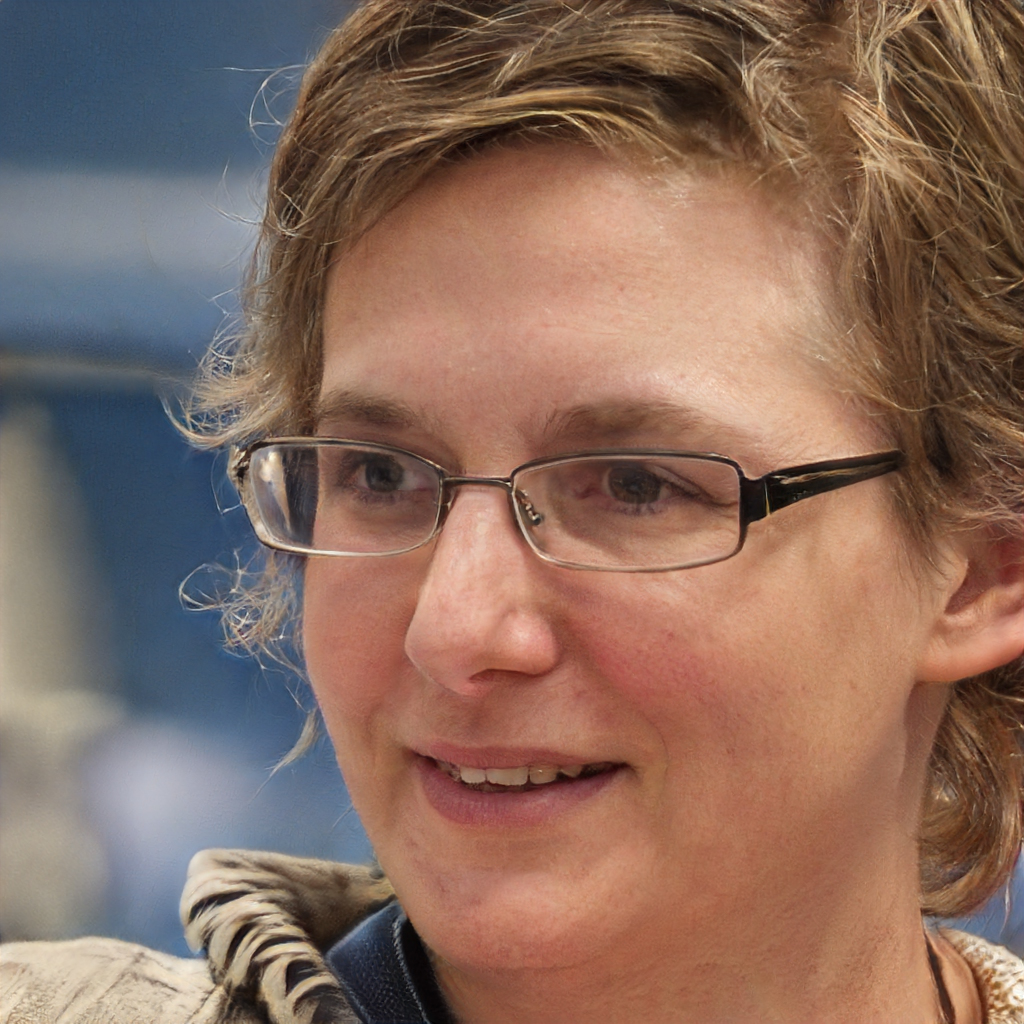
Portrait style: Real Portrait